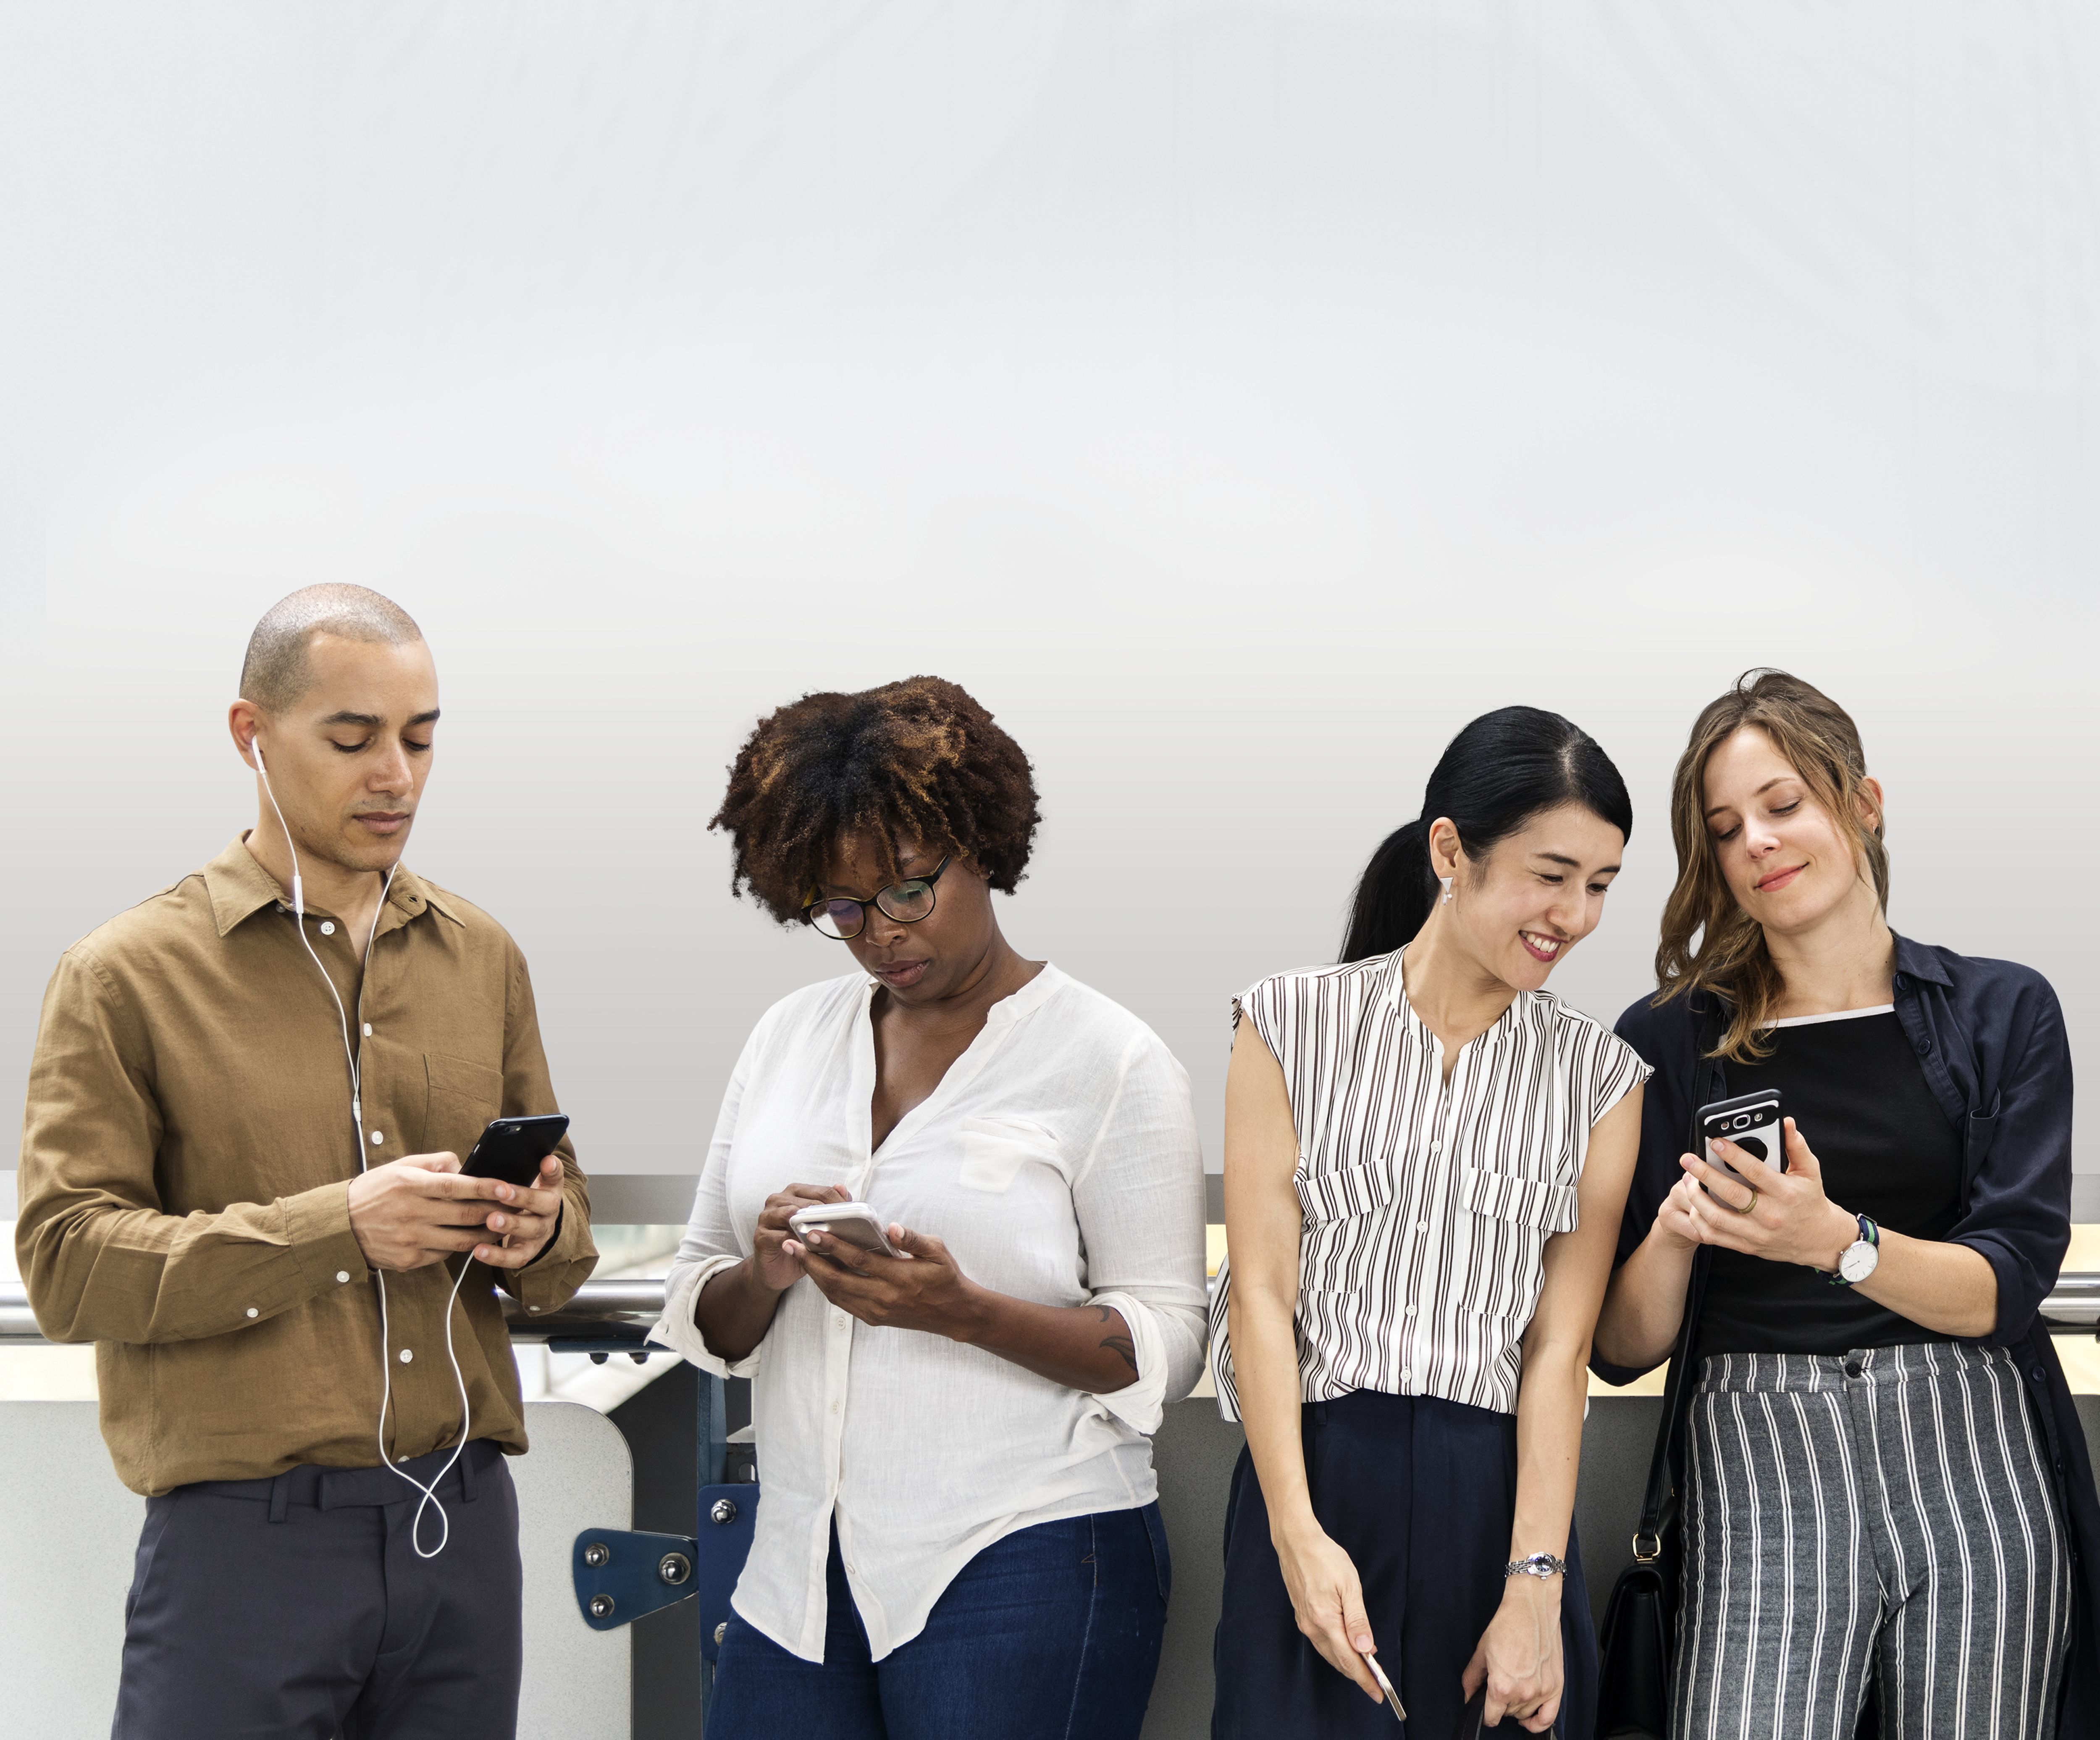
african american, american, asian, black, casual, caucasian, cellphone, chat, chatting, cheerful, communication, community, connecting, connection, data, device, digital, ethnicity, european, friends, gadget, global, happiness, information, innovation, internet, man, media, message, messaging, mobile, network, networking, on social, online, phone, sharing, smartphone, smiling, social, technology, telephone, texting, together, togetherness, typing, using, westerner, wireless, woman, social group, event, eyewear, human, conversation, design, photography, fun, glasses, tourism, white collar worker, family, team, photo shoot, style